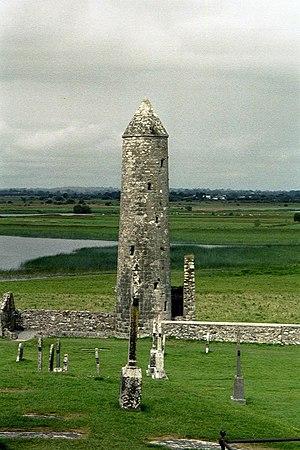
Les tours rondes d'Irlande sont des tours de pierre du Moyen Âge, d'une forme particulière que l’on trouve principalement en Irlande. On en connaît également deux en Écosse et une sur l'île de Man.